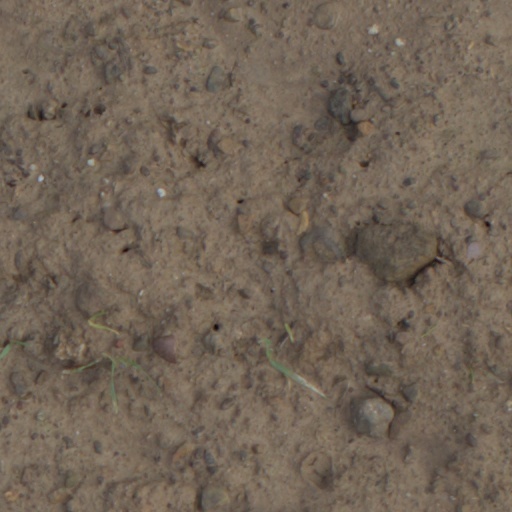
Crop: wheat